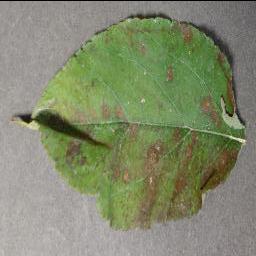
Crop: apple
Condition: cedar_rust